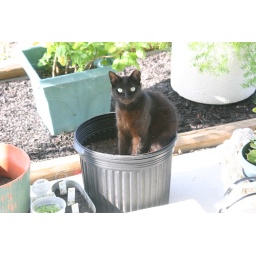
Cat in the flower pot